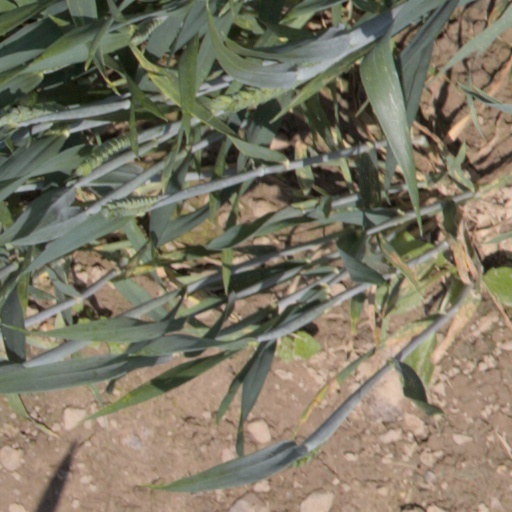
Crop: wheat